Numa Sadoul

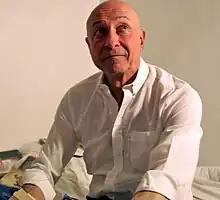
Sadoul on the set of the movie "Nuit de veille", in 2010

Numa Sadoul (born 7 May 1947, Brazzaville, French Equatorial Africa (now Republic of Congo) is a French writer, actor, and director, who has been a resident of France since 1966.